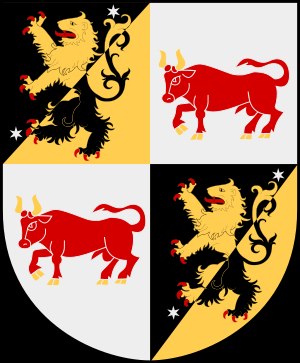
Älvsborgs län
Älvsborgs läns våben
Älvsborgs län er et nu nedlagt län i Sverige. Siden 1998 har det indgået i Västra Götalands län. Residensby var Vänersborg og länsbogstav var P.